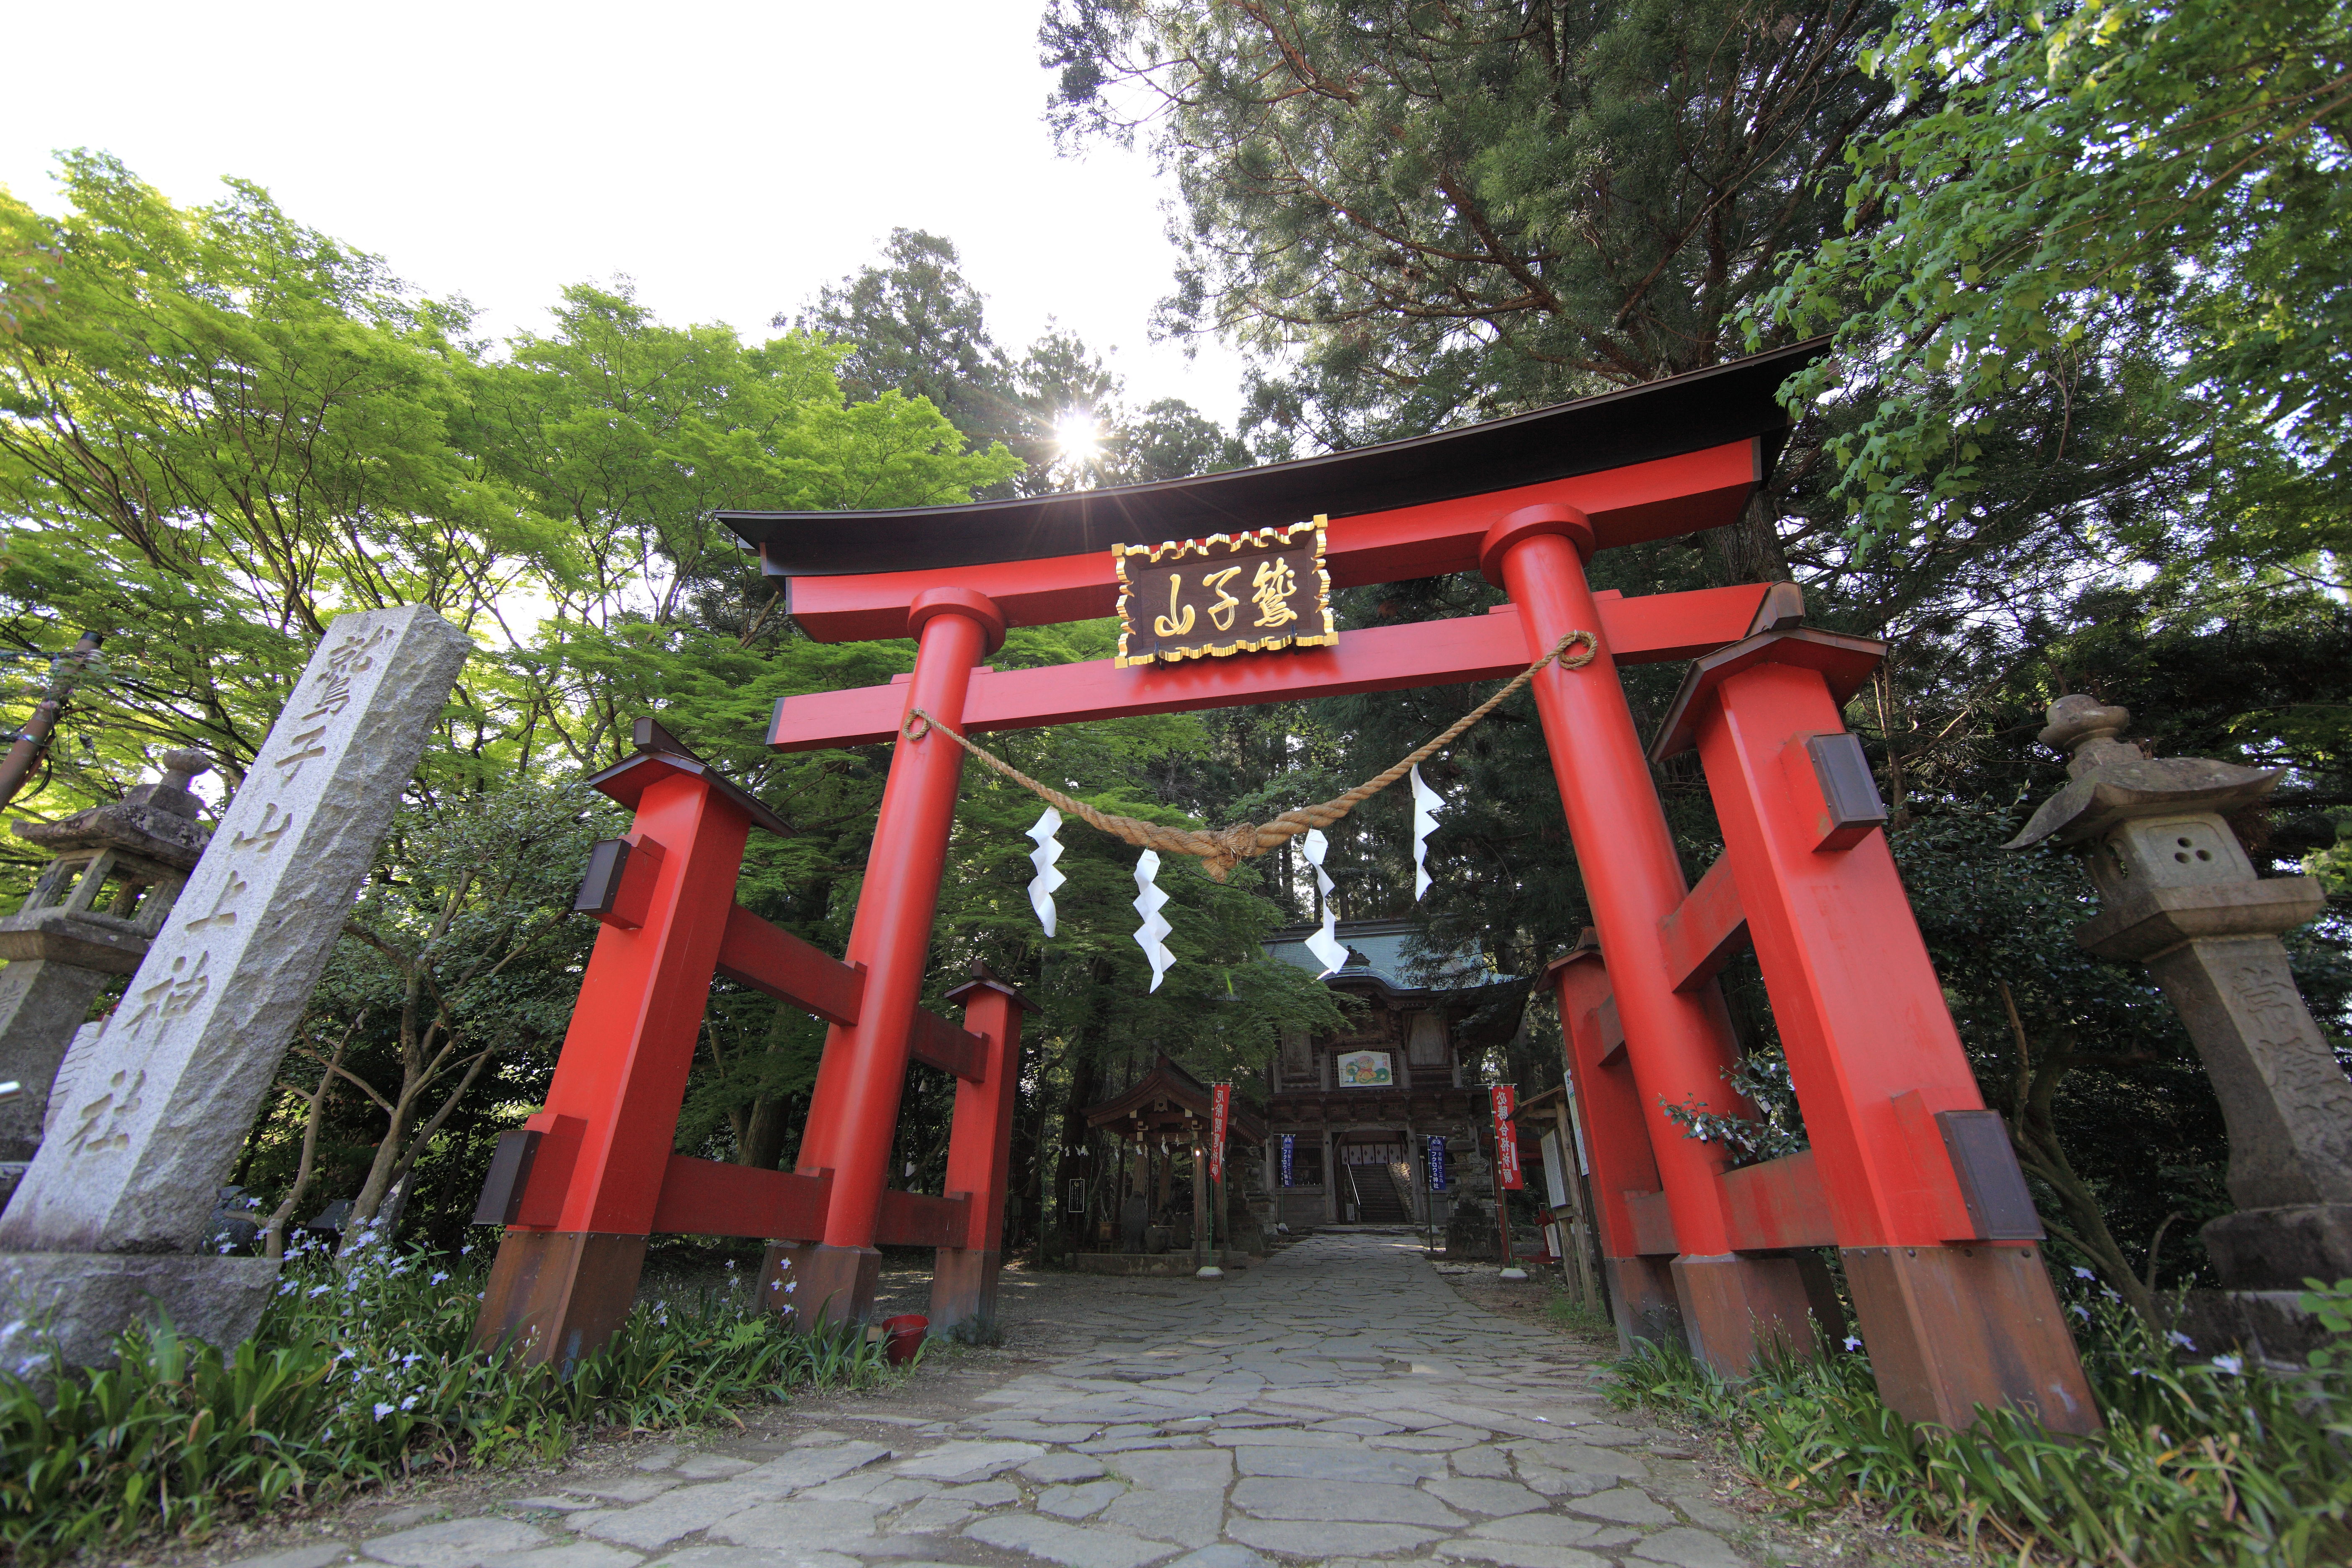
high, cool image, temple, shrine, torii, tochigi, 5d, hires, i, markii, hi, res, resolution, nasu, torinokosanshoujinja, shinto shrine, rolling stock